Naval ship

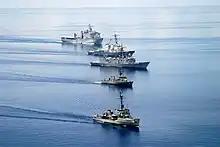
United States Navy and Philippine Navy vessels in the Sulu Sea in 2005

A naval ship (or naval vessel) is a military ship (or sometimes boat, depending on classification) that is used by a navy. Naval ships are differentiated from civilian ships by construction and purpose. Generally, naval ships are damage resilient and armed with weapon systems, though armament on troop transports is light or non-existent.